Urdu-speaking people

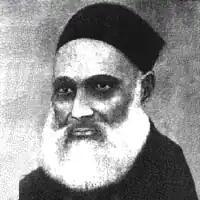
Viqar-ul-Mulk Kamboh

The Alvis (the term derived from the Arabic term "al-Alawi", meaning 'of Ali') are those who claim descent from the 4th Rashidun caliph, Ali ibn Abi Talib (the cousin, son-in-law, and companion of the Islamic prophet Muhammad), through his wives whom he married after the death of Fatima, the prophet's daughter. In the Indian subcontinent, they settled mainly in Hyderabad and present-day Uttar Pradesh. The former president of Pakistan, Arif Alvi belongs to the same Alvi clan. Like Urdu-speaking people, the Alvis of Kakori are referred to as Moulvizadigan (Moulvis) or Makhdûmzadigan (Makhdûms) indicating whether they are descendants of Mullah Abu Bakr Jami Alavi, who settled in Kakori in 1461 or descendants of Qari Amir Saifuddin Alavi, who settled in Kakori in 1552, they are mostly known as Shaikh.